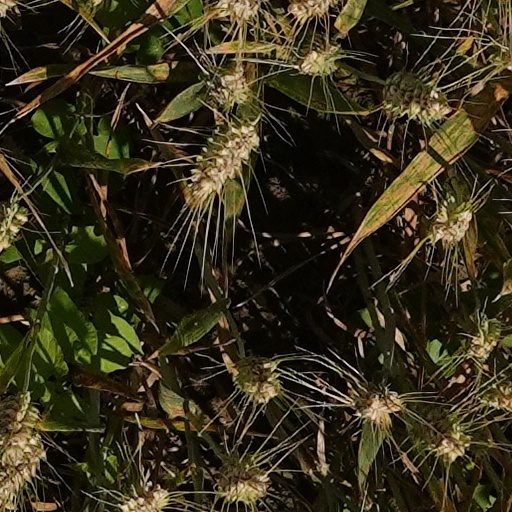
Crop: wheat